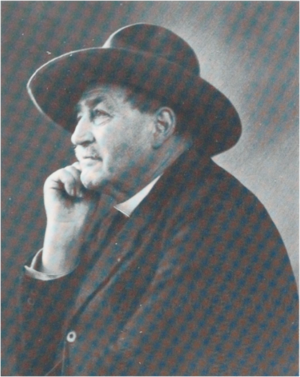
portrait
Émile Blazer est un auteur, folkloriste et conservateur de musée montbéliardais.
Le château de Montbéliard ou château des ducs de Wurtemberg est un château fort français du XIIIᵉ siècle du comté de Montbéliard puis principauté de Montbéliard de style Renaissance situé sur une barre rocheuse surplombant le centre ville de Montbéliard dans le Doubs en Bourgogne-Franche-Comté.